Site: brandenburg
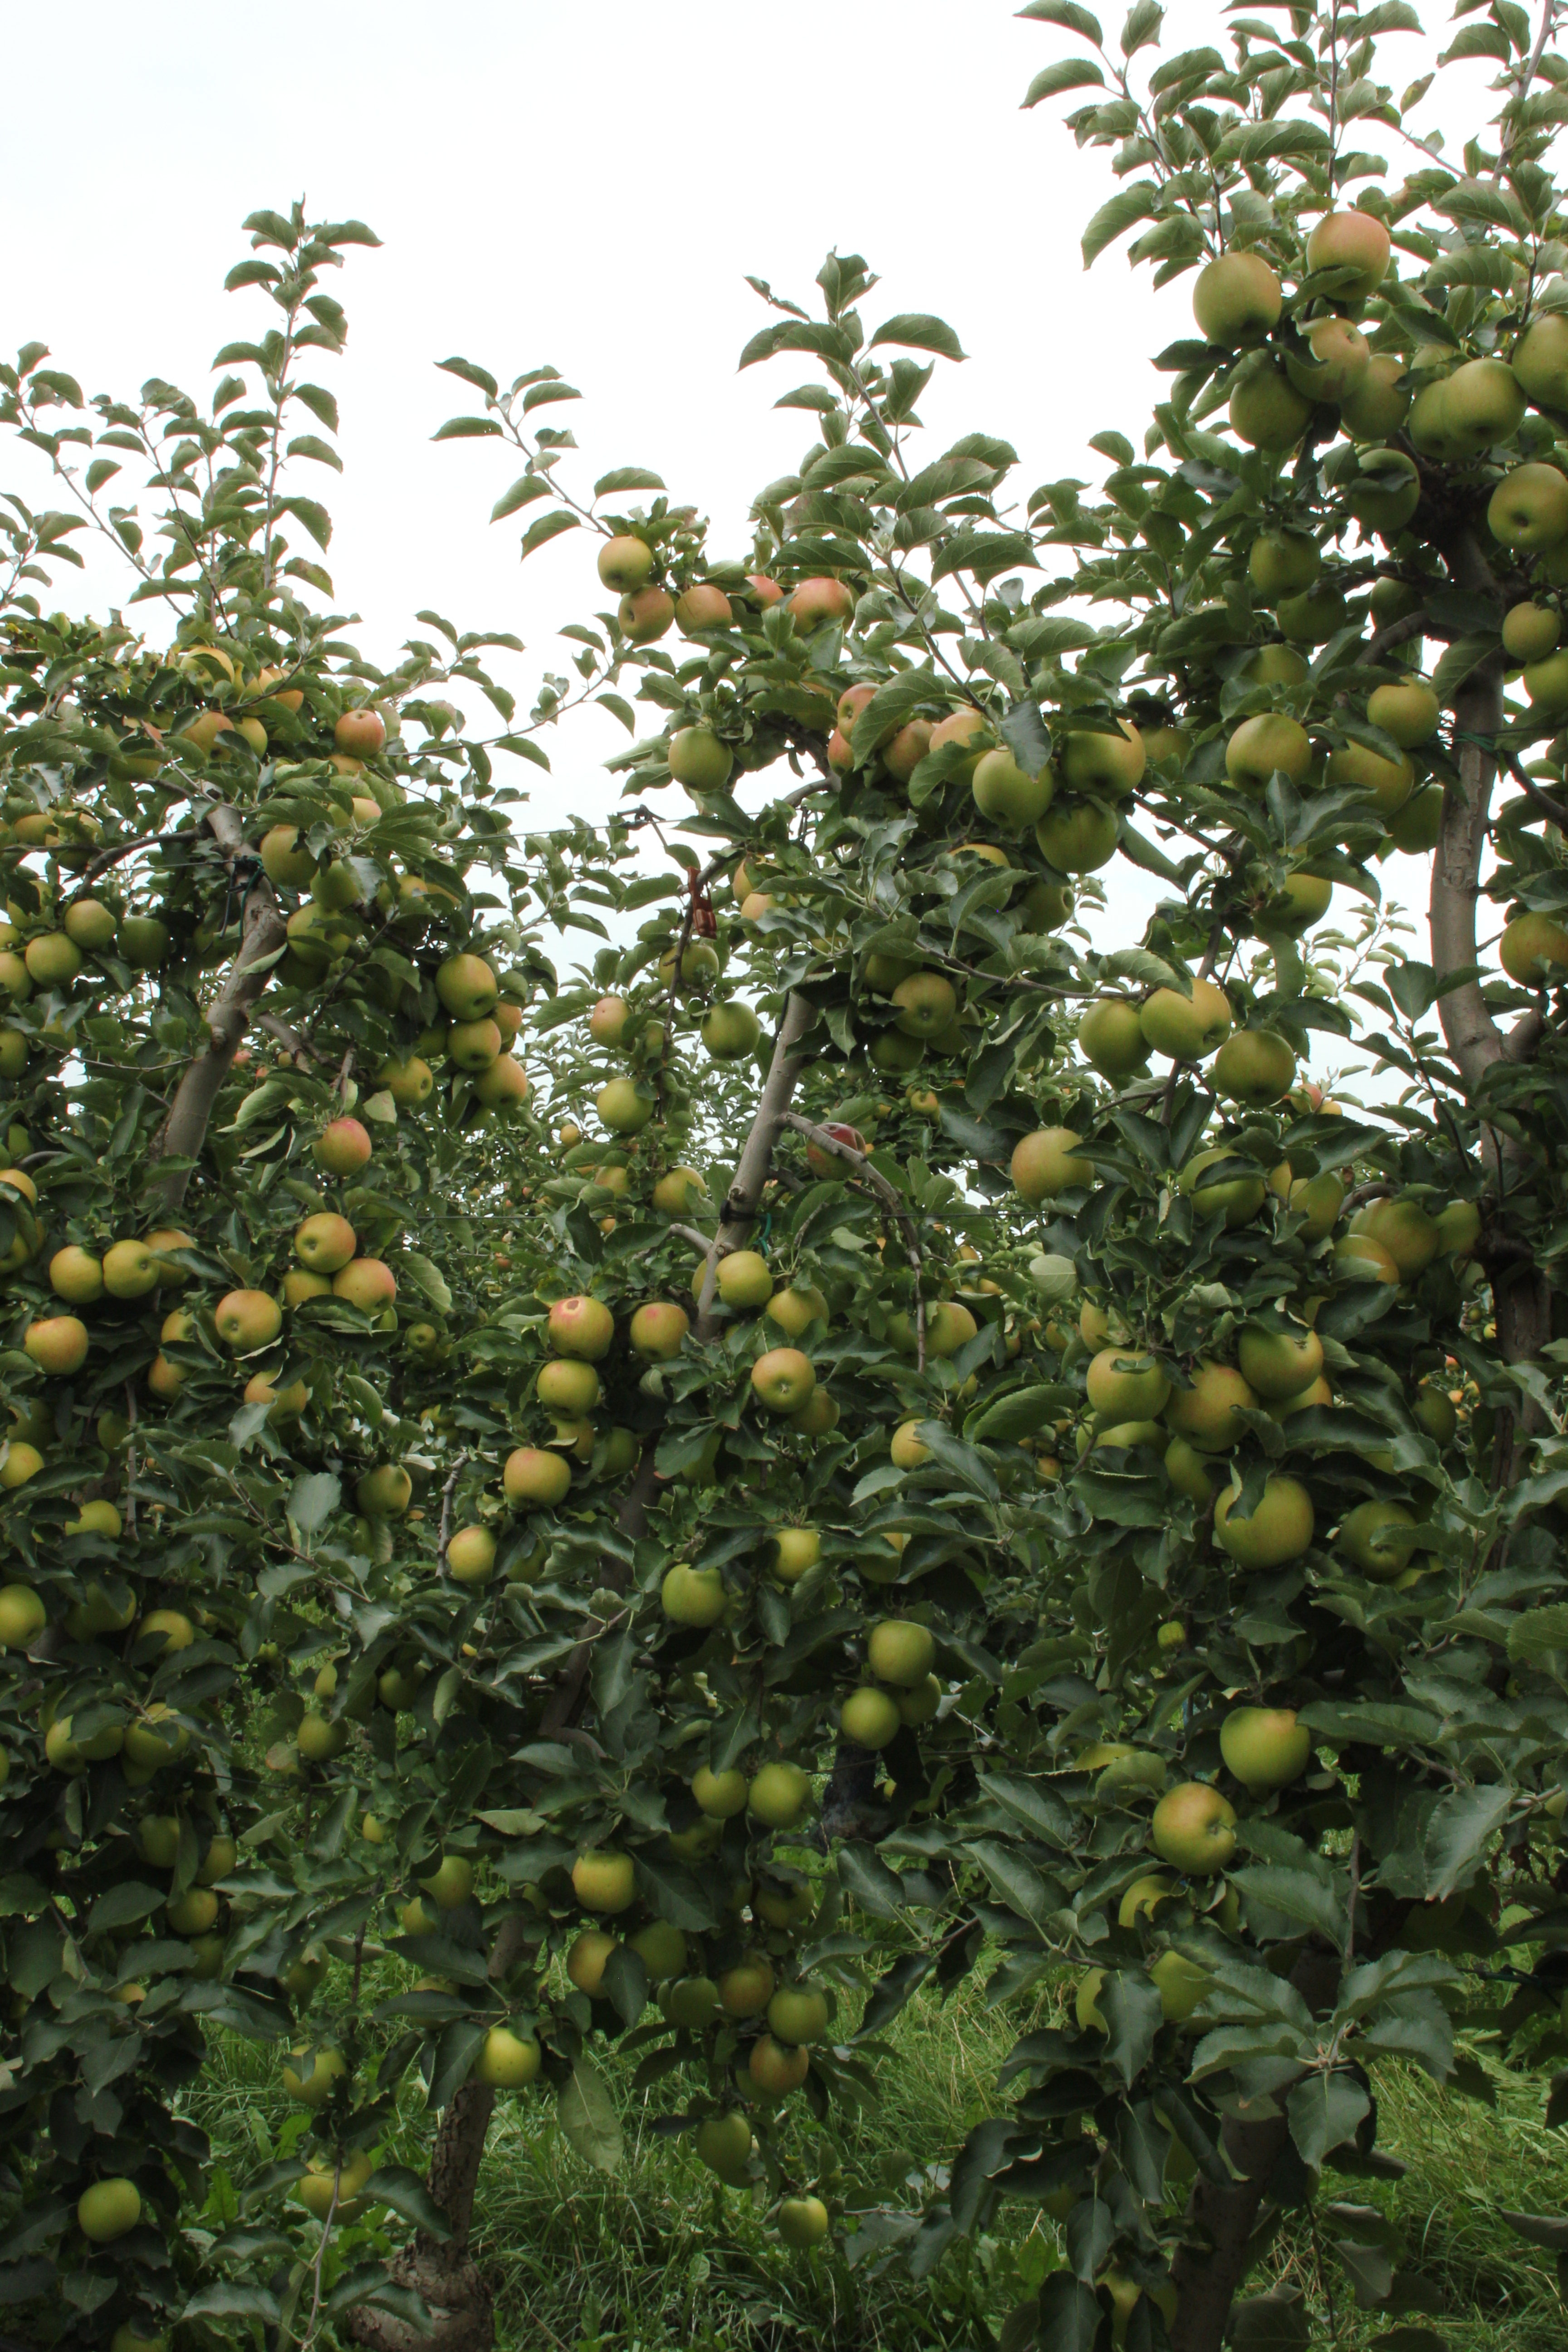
Growth stage (BBCH 87): Maturity of fruit and seed